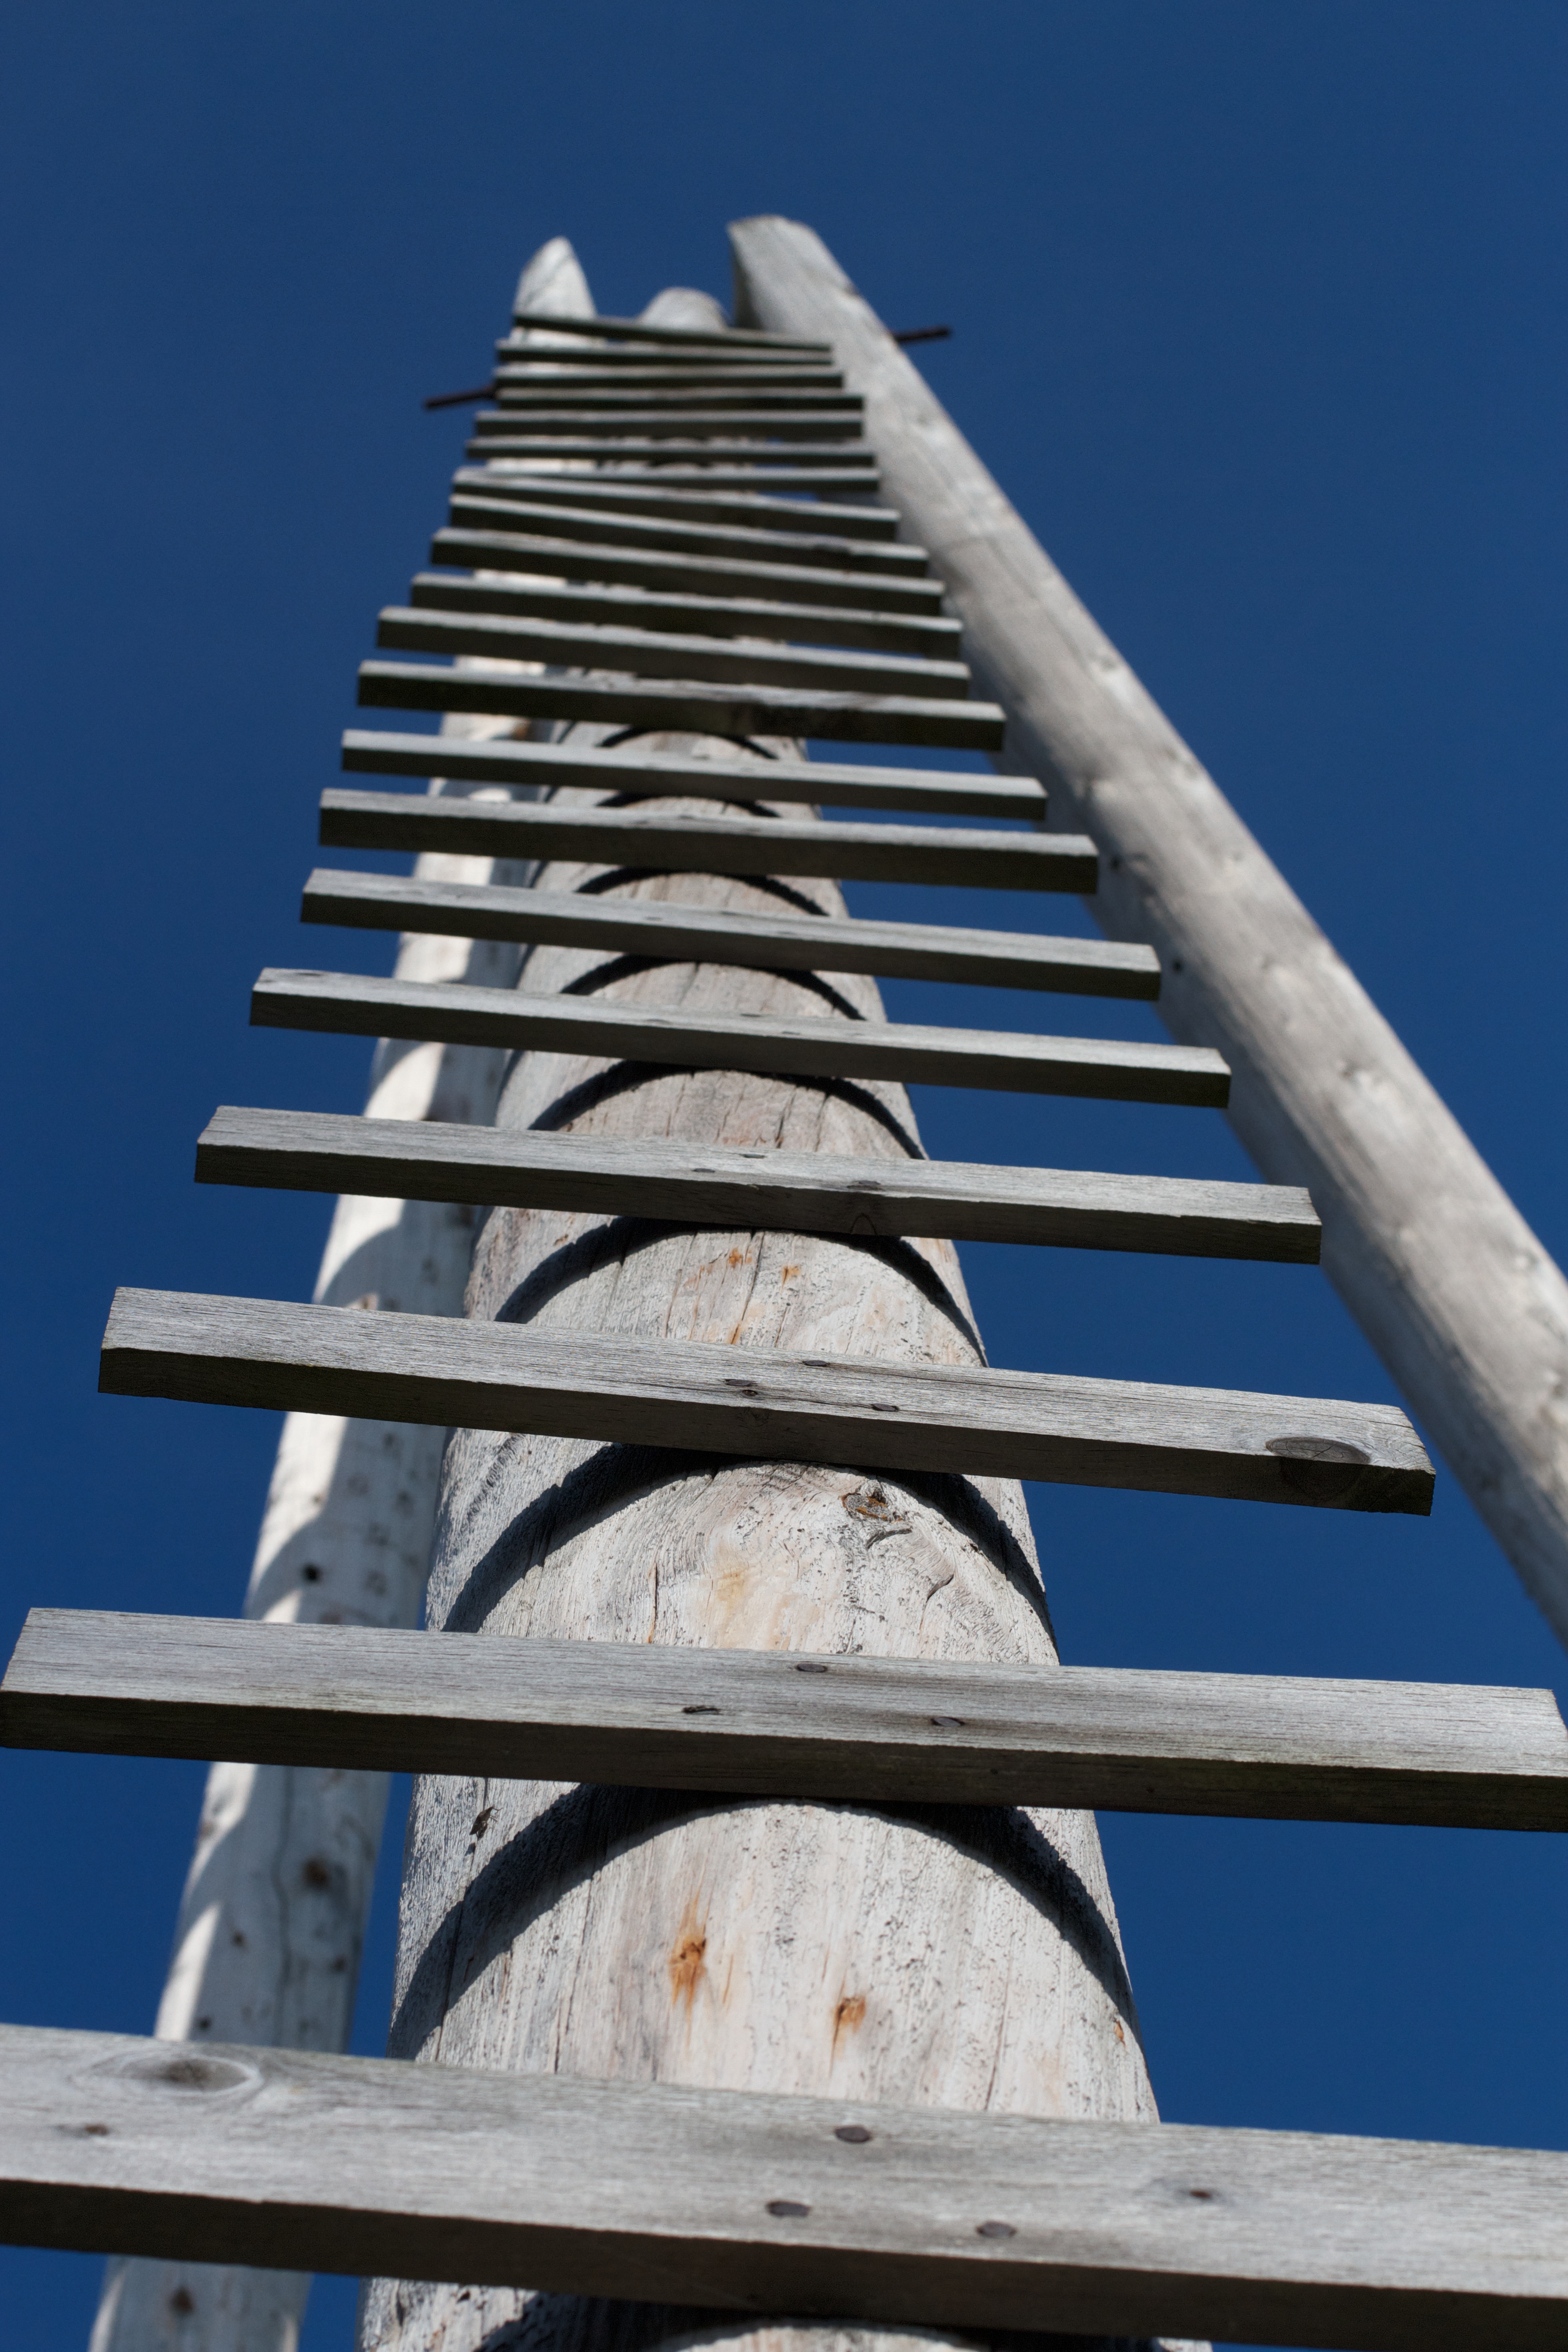
architecture, sky, white, skyscraper, line, reflection, tower, landmark, blue, tower block, stairs